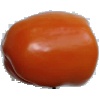
Label: orange_pepper